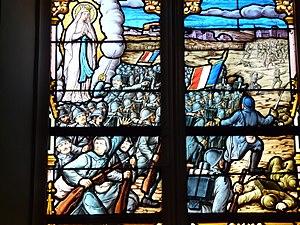
Détail d'un vitrail de Notre Dame du Gâvre
Le Gâvre est une commune française de l'Ouest de la France, située dans le département de la Loire-Atlantique, en région Pays de la Loire.